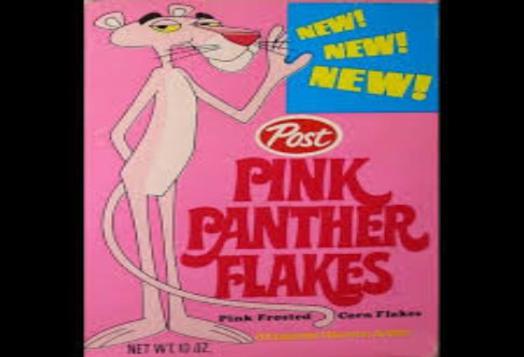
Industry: Leisure